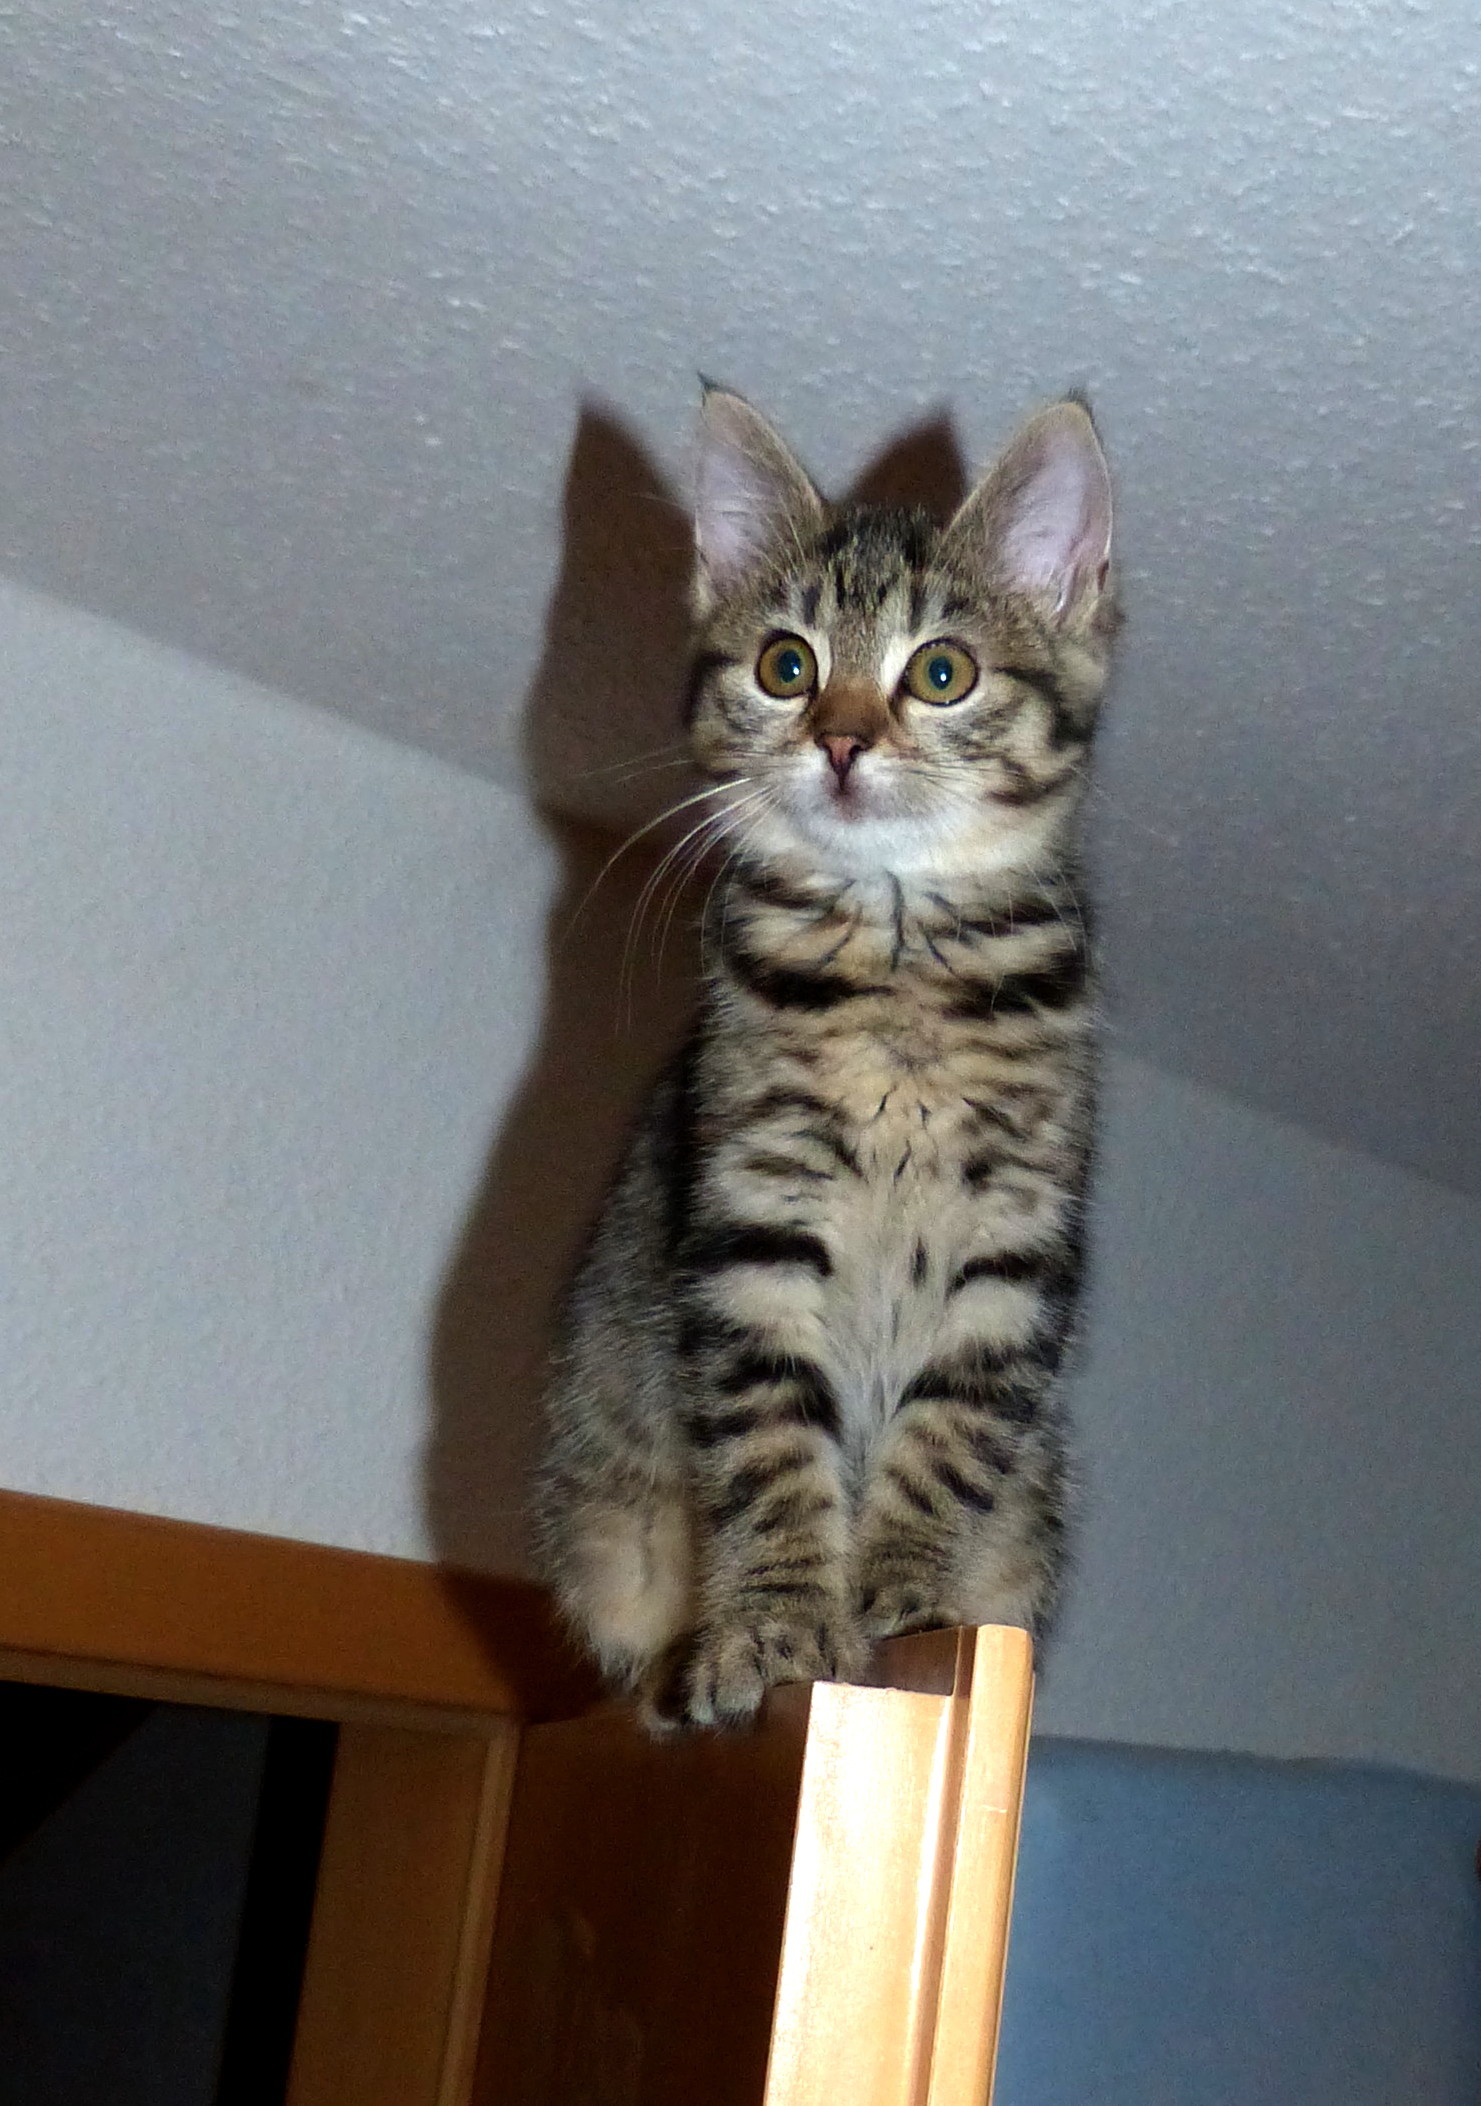
kitten, cat, mammal, door, fauna, climb, whiskers, fear, vertebrate, maine coon, tabby cat, bengal, european shorthair, small to medium sized cats, cat like mammal, carnivoran, domestic short haired cat, pixie bob, american shorthair, toyger